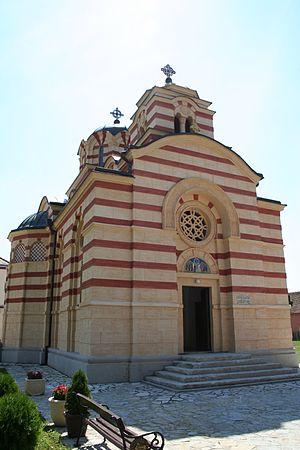
L'église de l'Ascension de Dublje est une église orthodoxe serbe serbe située à Dublje, dans le district de Mačva et dans la municipalité de Bogatić en Serbie. Elle est inscrite sur la liste des monuments culturels protégés de la République de Serbie.
L'éparchie de Šabac est une circonscription de l'Église orthodoxe serbe. Elle a son siège à Šabac et, en 2016, elle a à sa tête l'évêque Lavrentije.
Les monuments culturels protégés constituent une catégorie de monuments de Serbie inscrits sur une liste de monuments bénéficiant de la protection de l'État. Il s'agit d'une troisième catégorie de monuments protégés classés, par leur importance, après les monuments culturels d'importance exceptionnelle et les monuments culturels de grande importance.